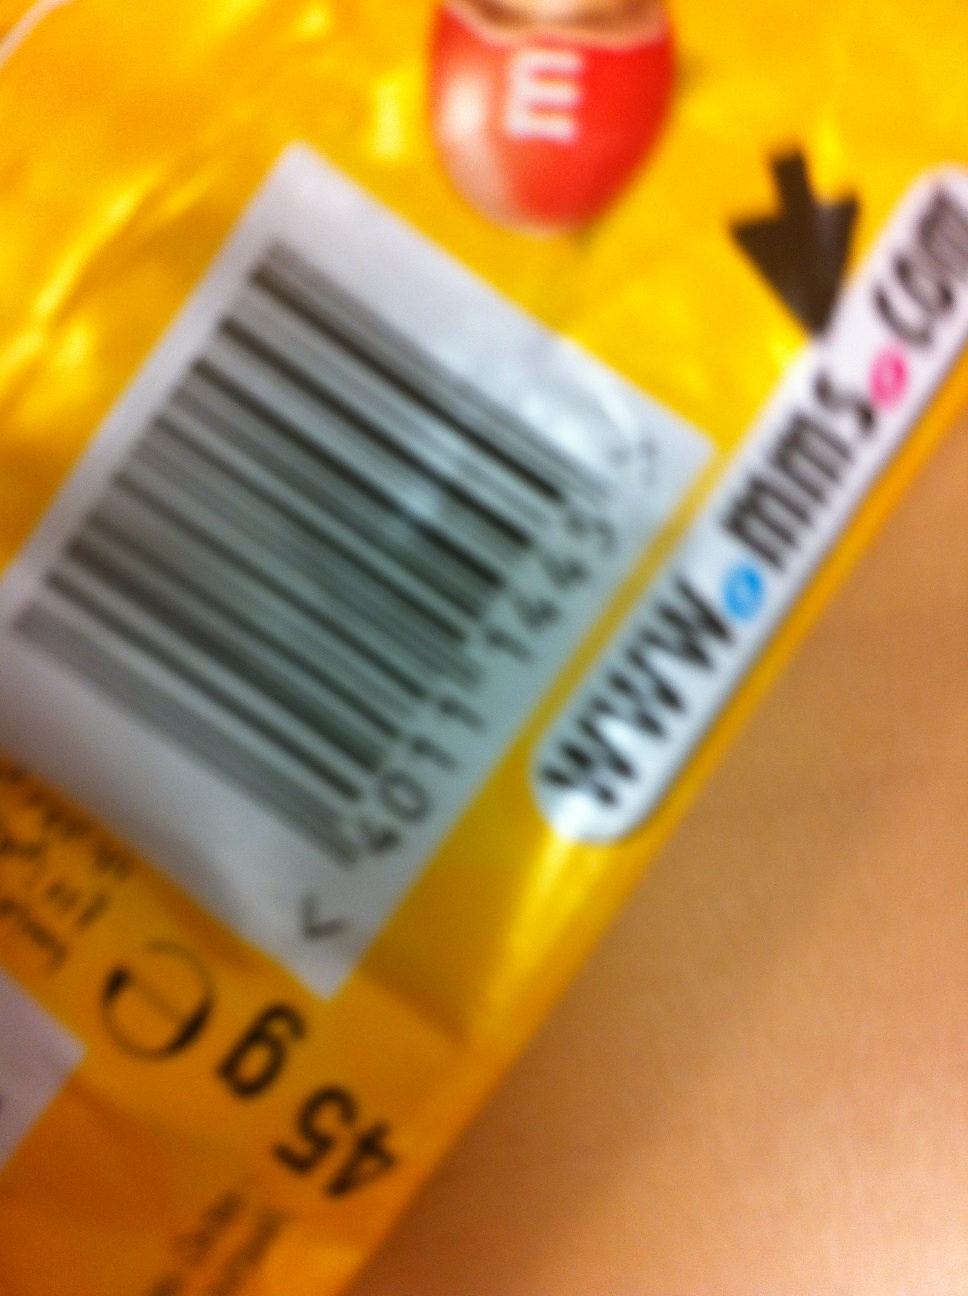Question: Is this Bibsy?
Answer: no